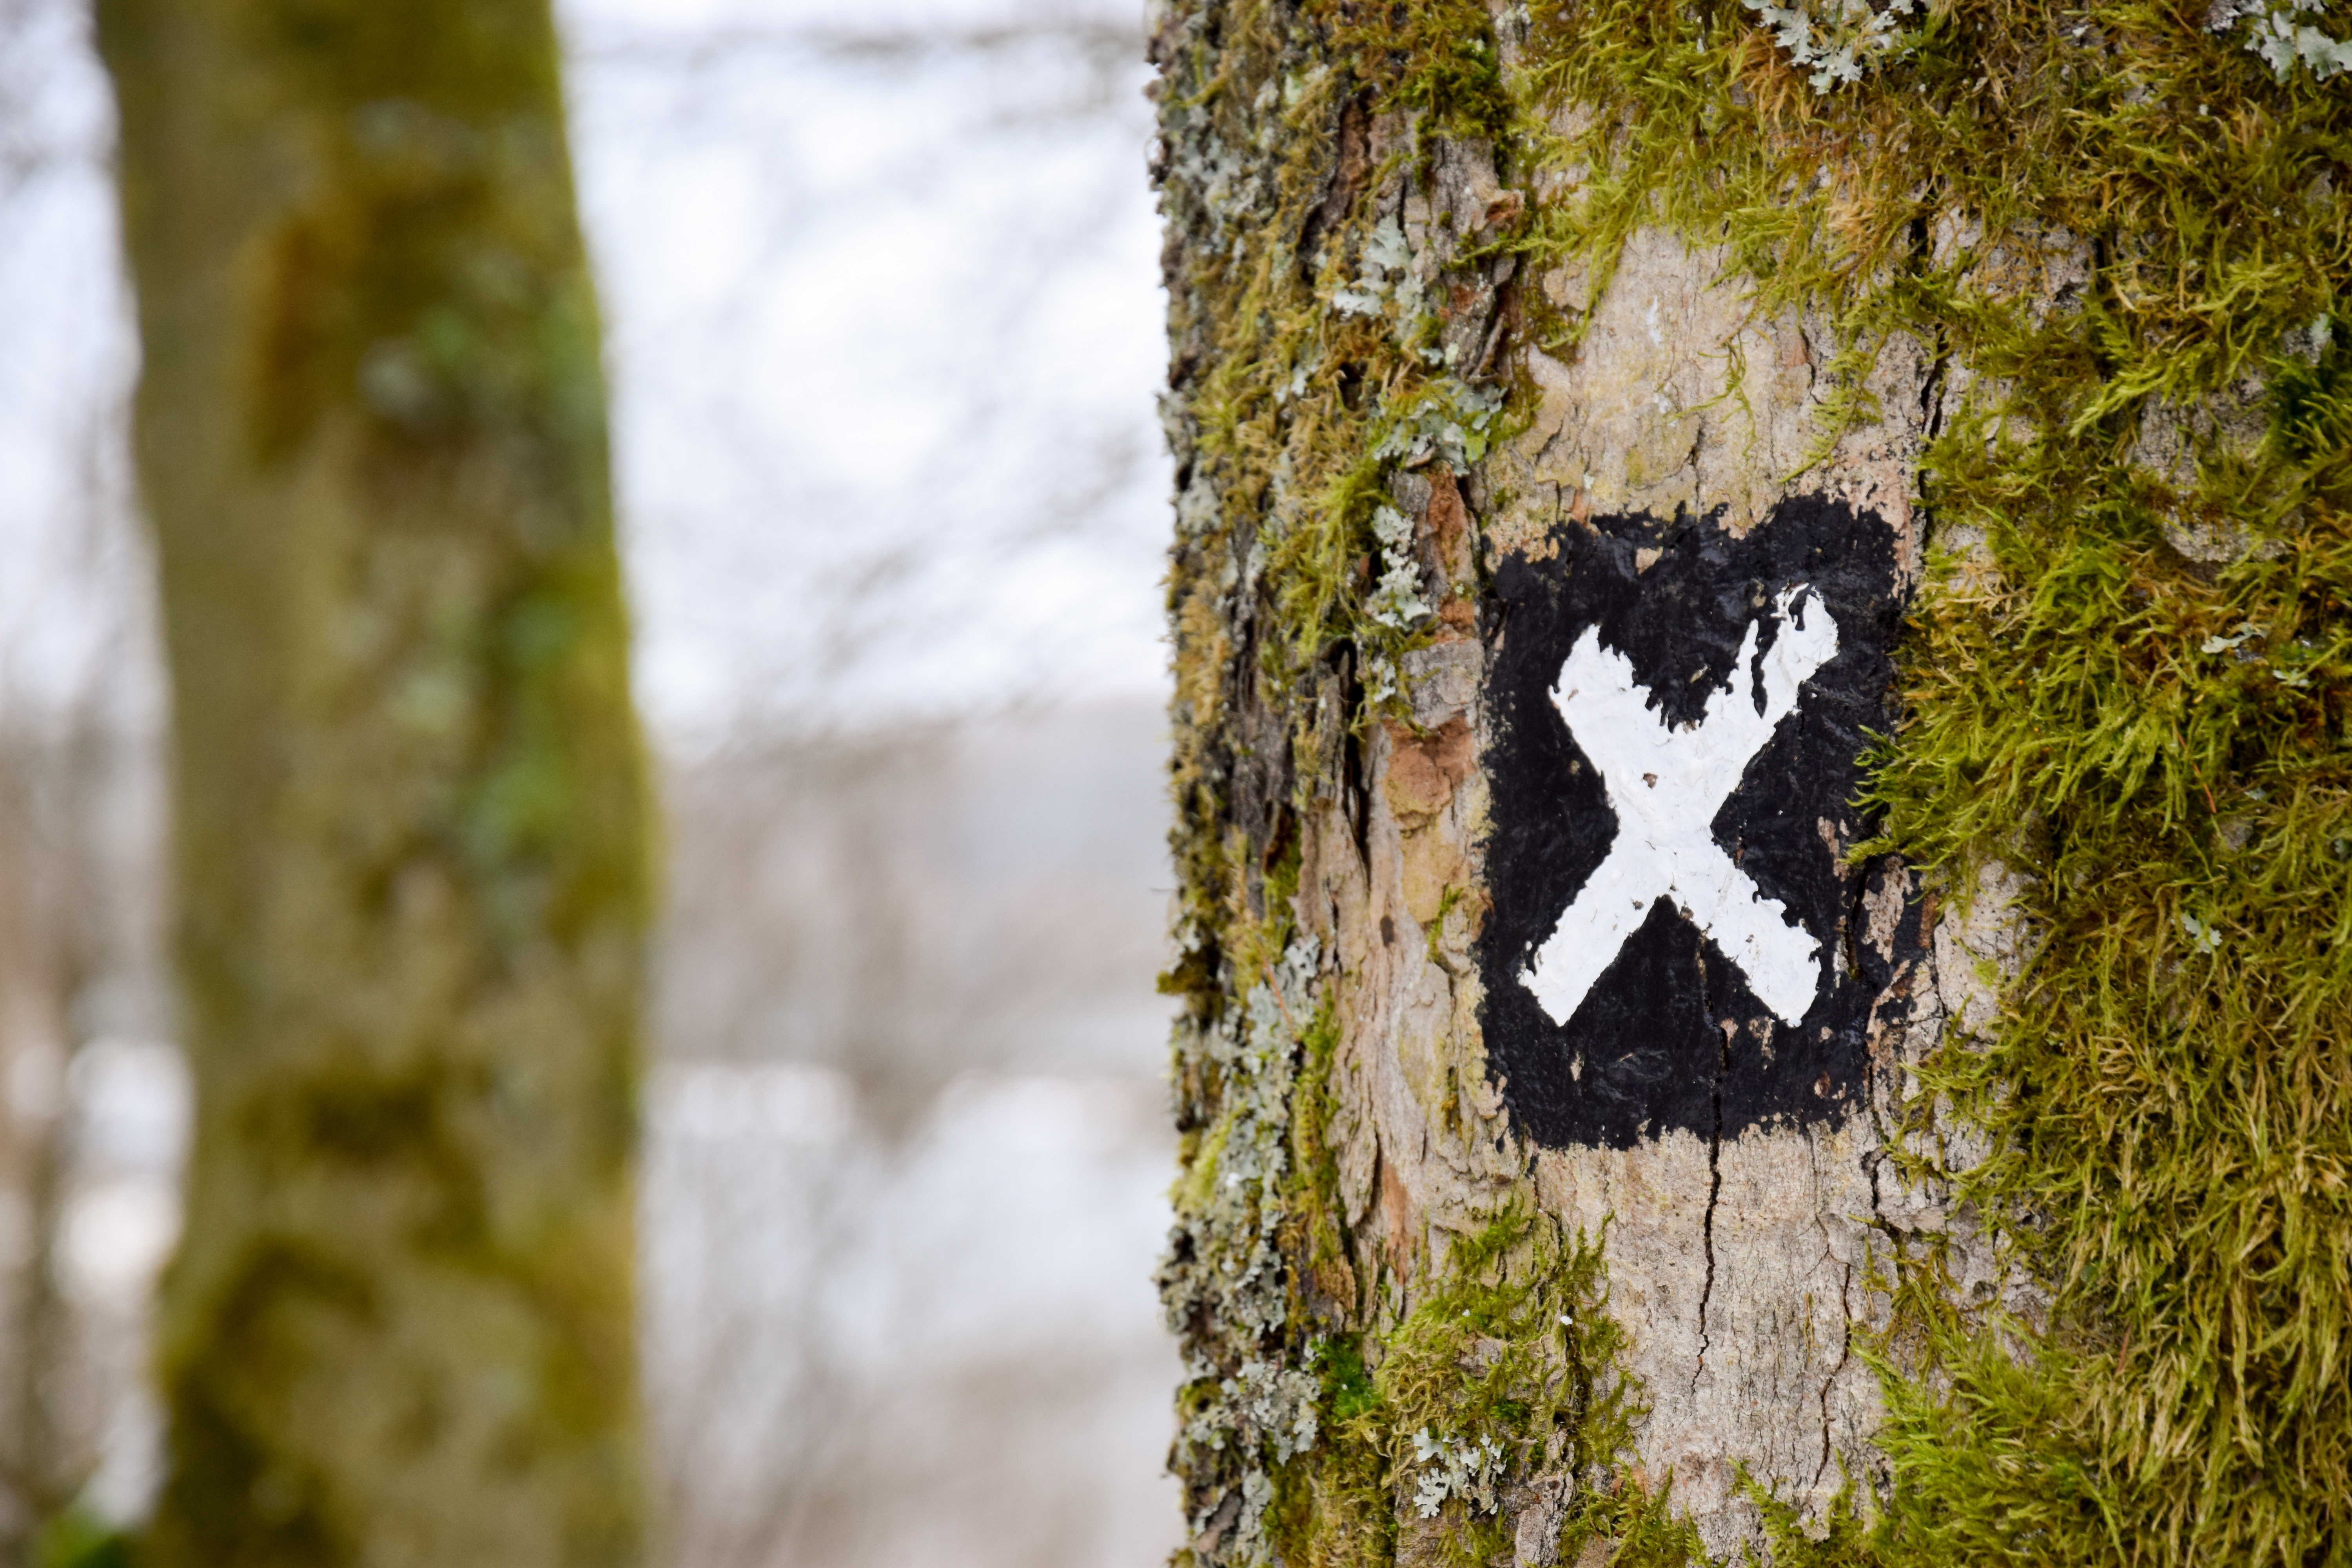
tree, nature, forest, grass, branch, plant, wood, sunlight, leaf, spring, green, autumn, cross, season, mark, habitat, woody plant